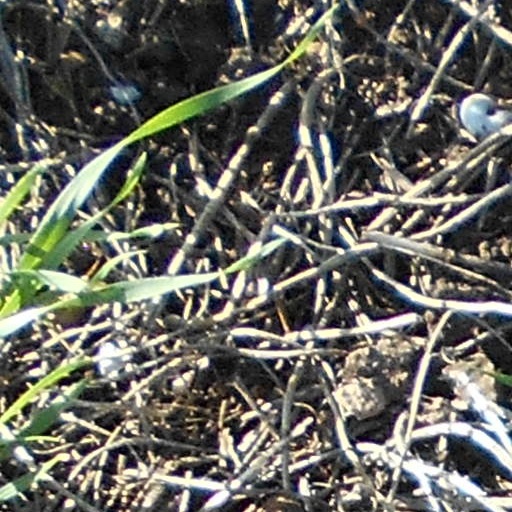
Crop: wheat